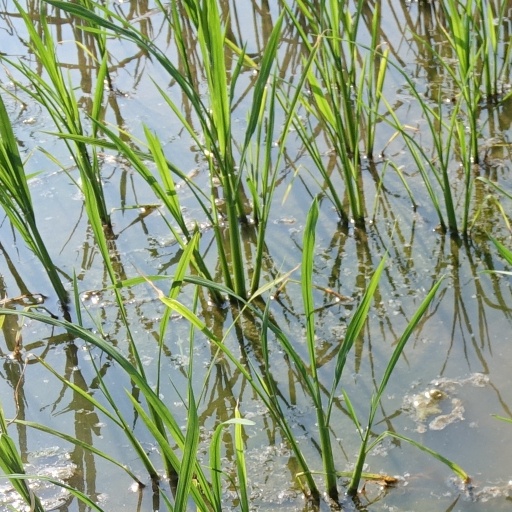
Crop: rice